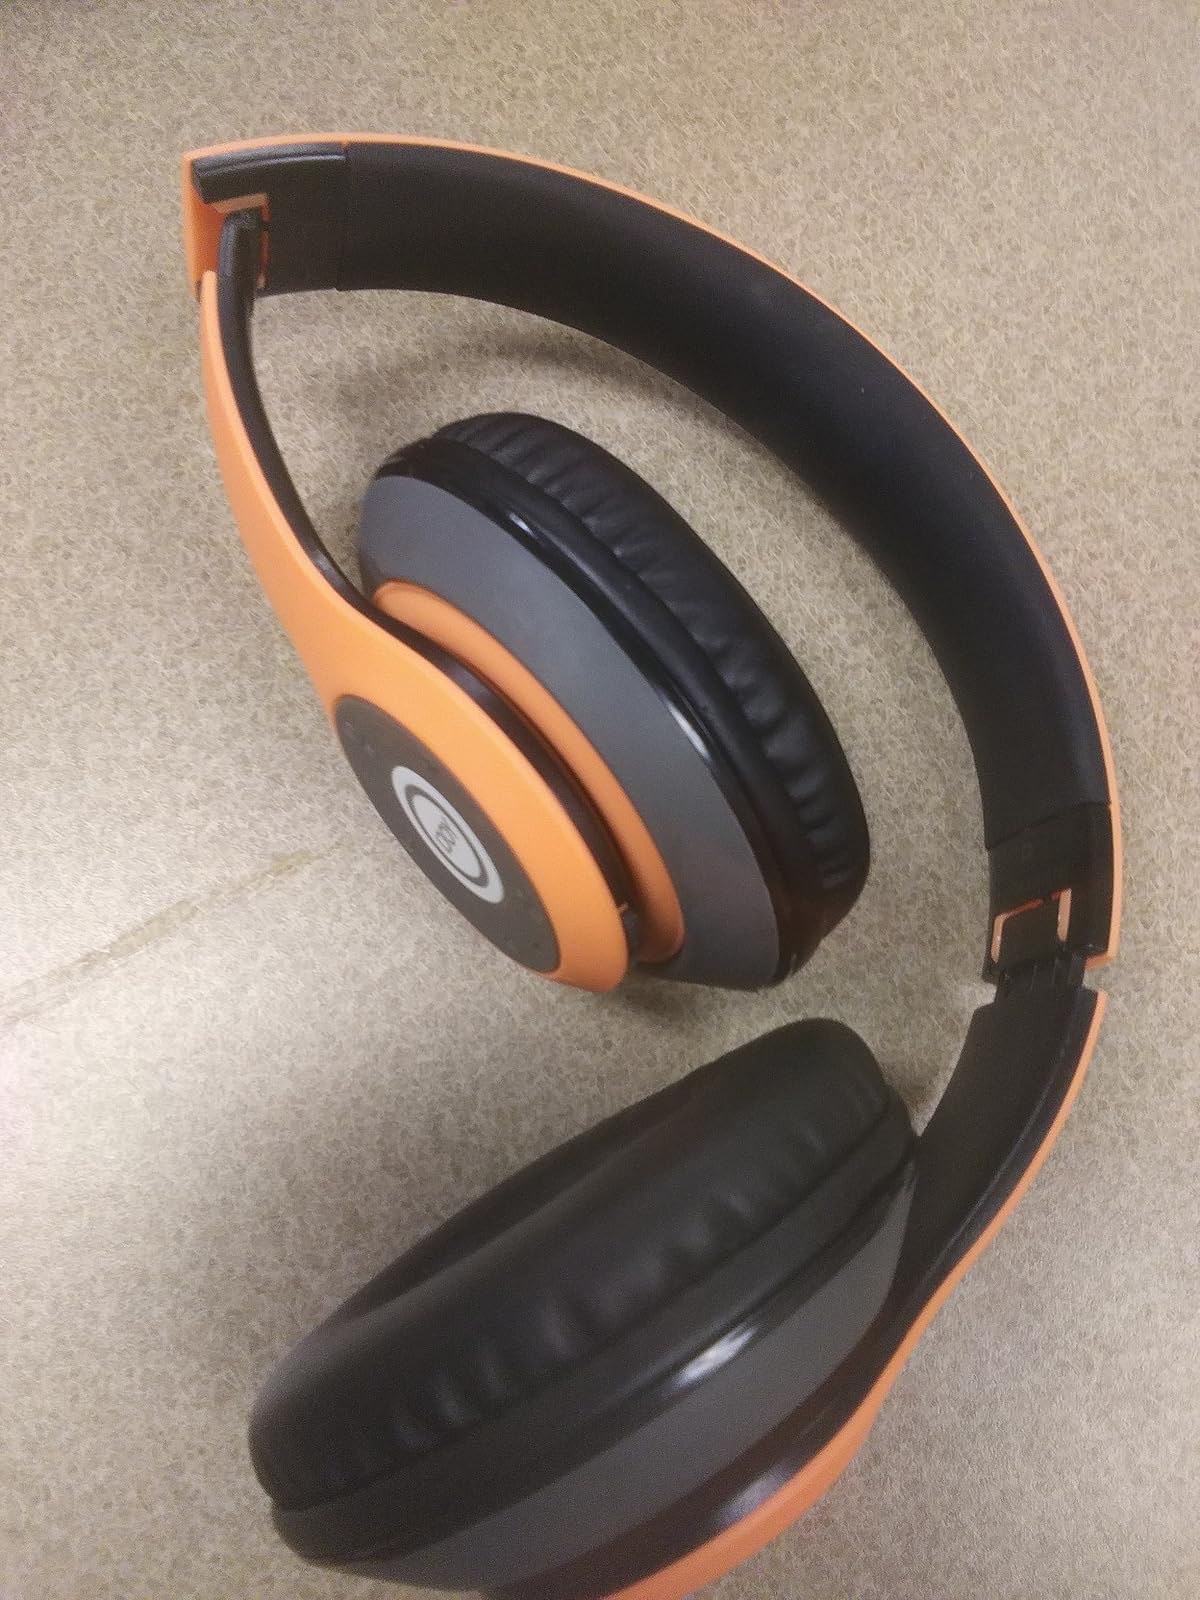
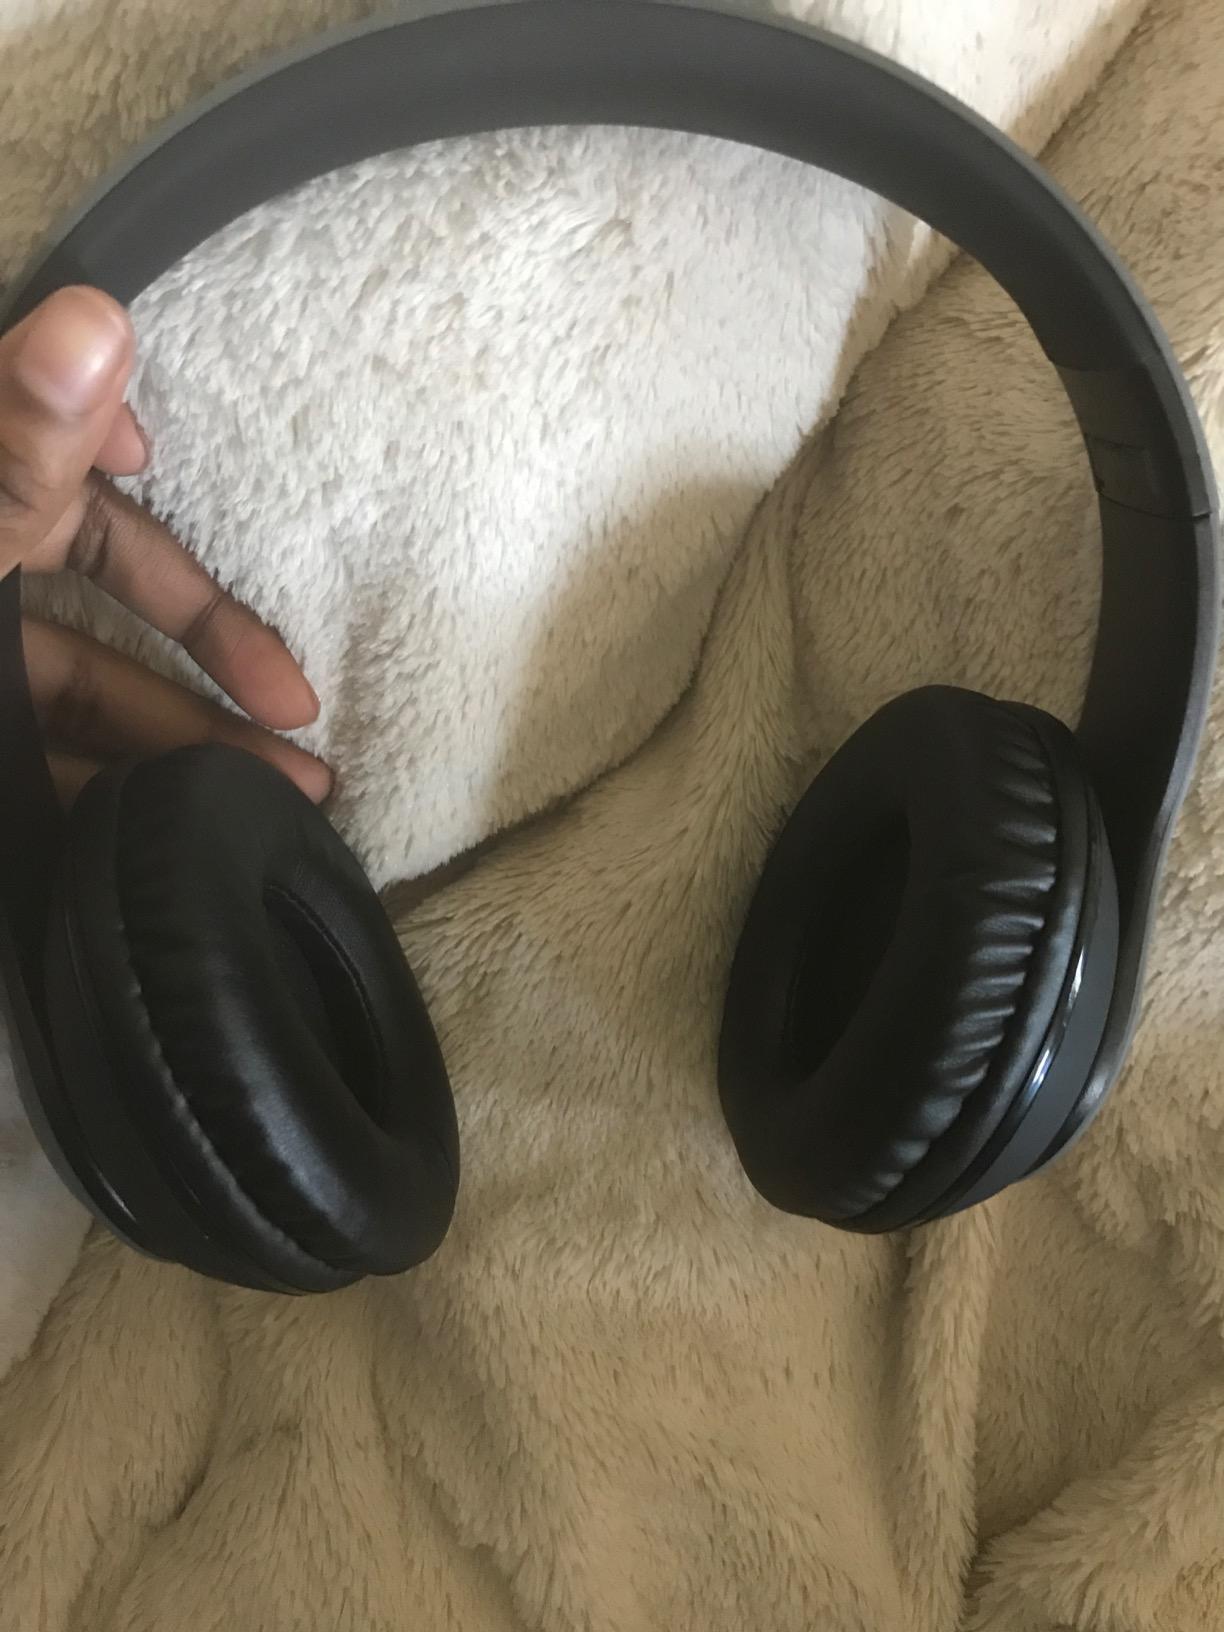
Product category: headphones
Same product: no